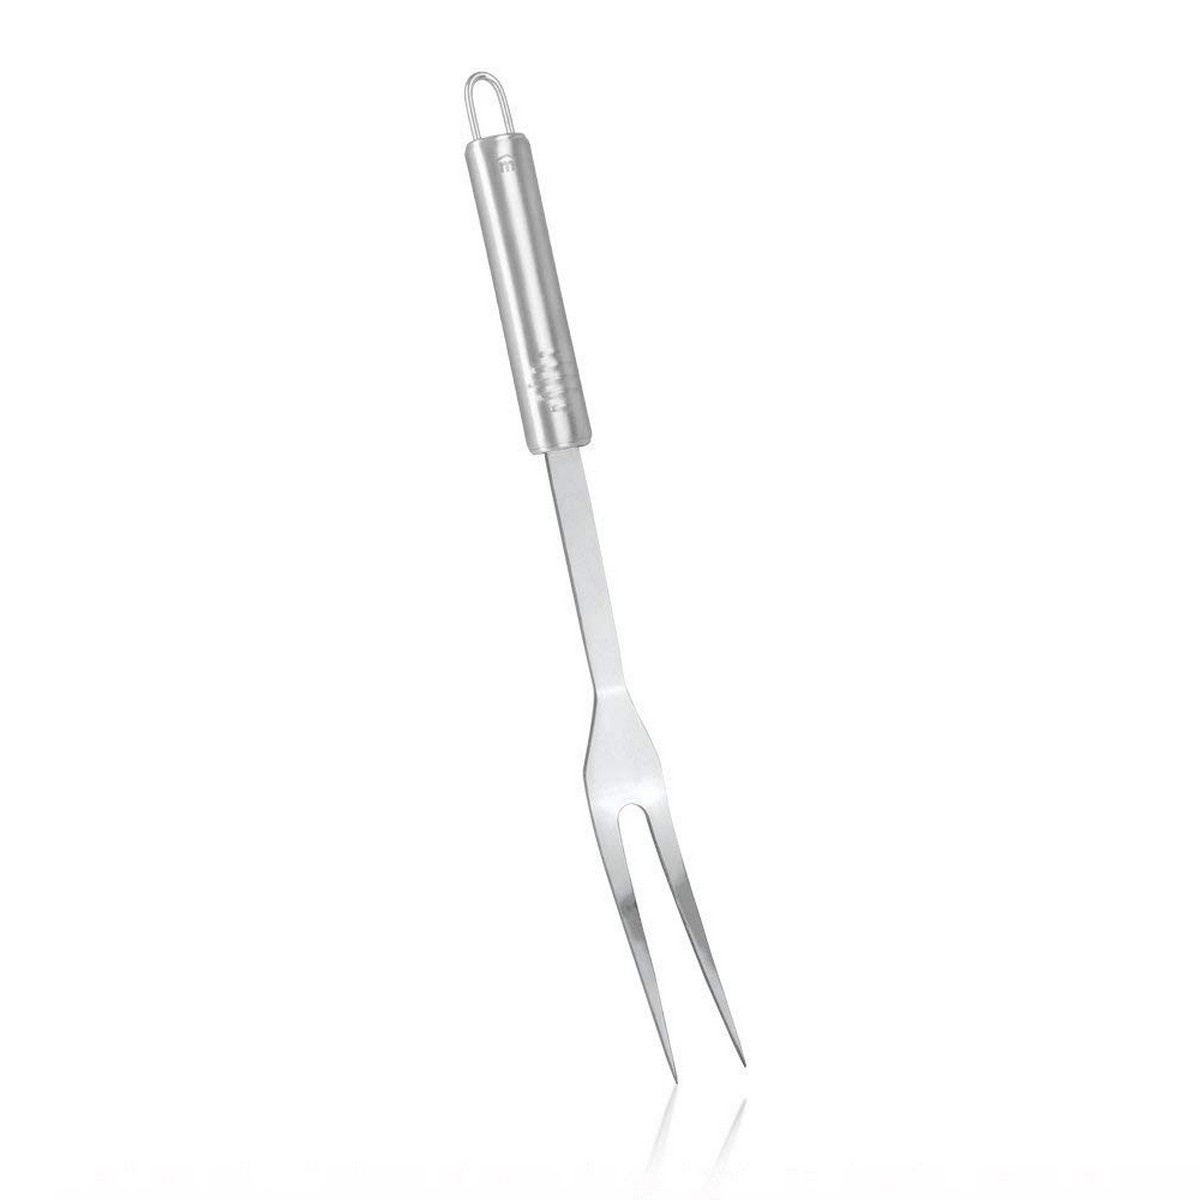
Carving Fork Metaltex Imperial
If you like to take care of every detail in your home and own the latest products that will make your life easier, purchase Carving Fork Metaltex Imperial at the best price. Colour: Silver Steel Type: Carving Fork Fork Units: 1 Unit Material: Stainless steel Characteristics: Suitable for dishwashers From 10,50 / u General Product Safety Regulations information: Metaltex SA Via Cantonale, Mendrisio, Switzerland, 6850 6850 - Mendrisio +41916947600 info@metaltex.com https://www.metaltex.com
Brand: Metaltex
Category: Home & Garden > Kitchen & Dining > Kitchen Tools & Utensils > Carving Forks